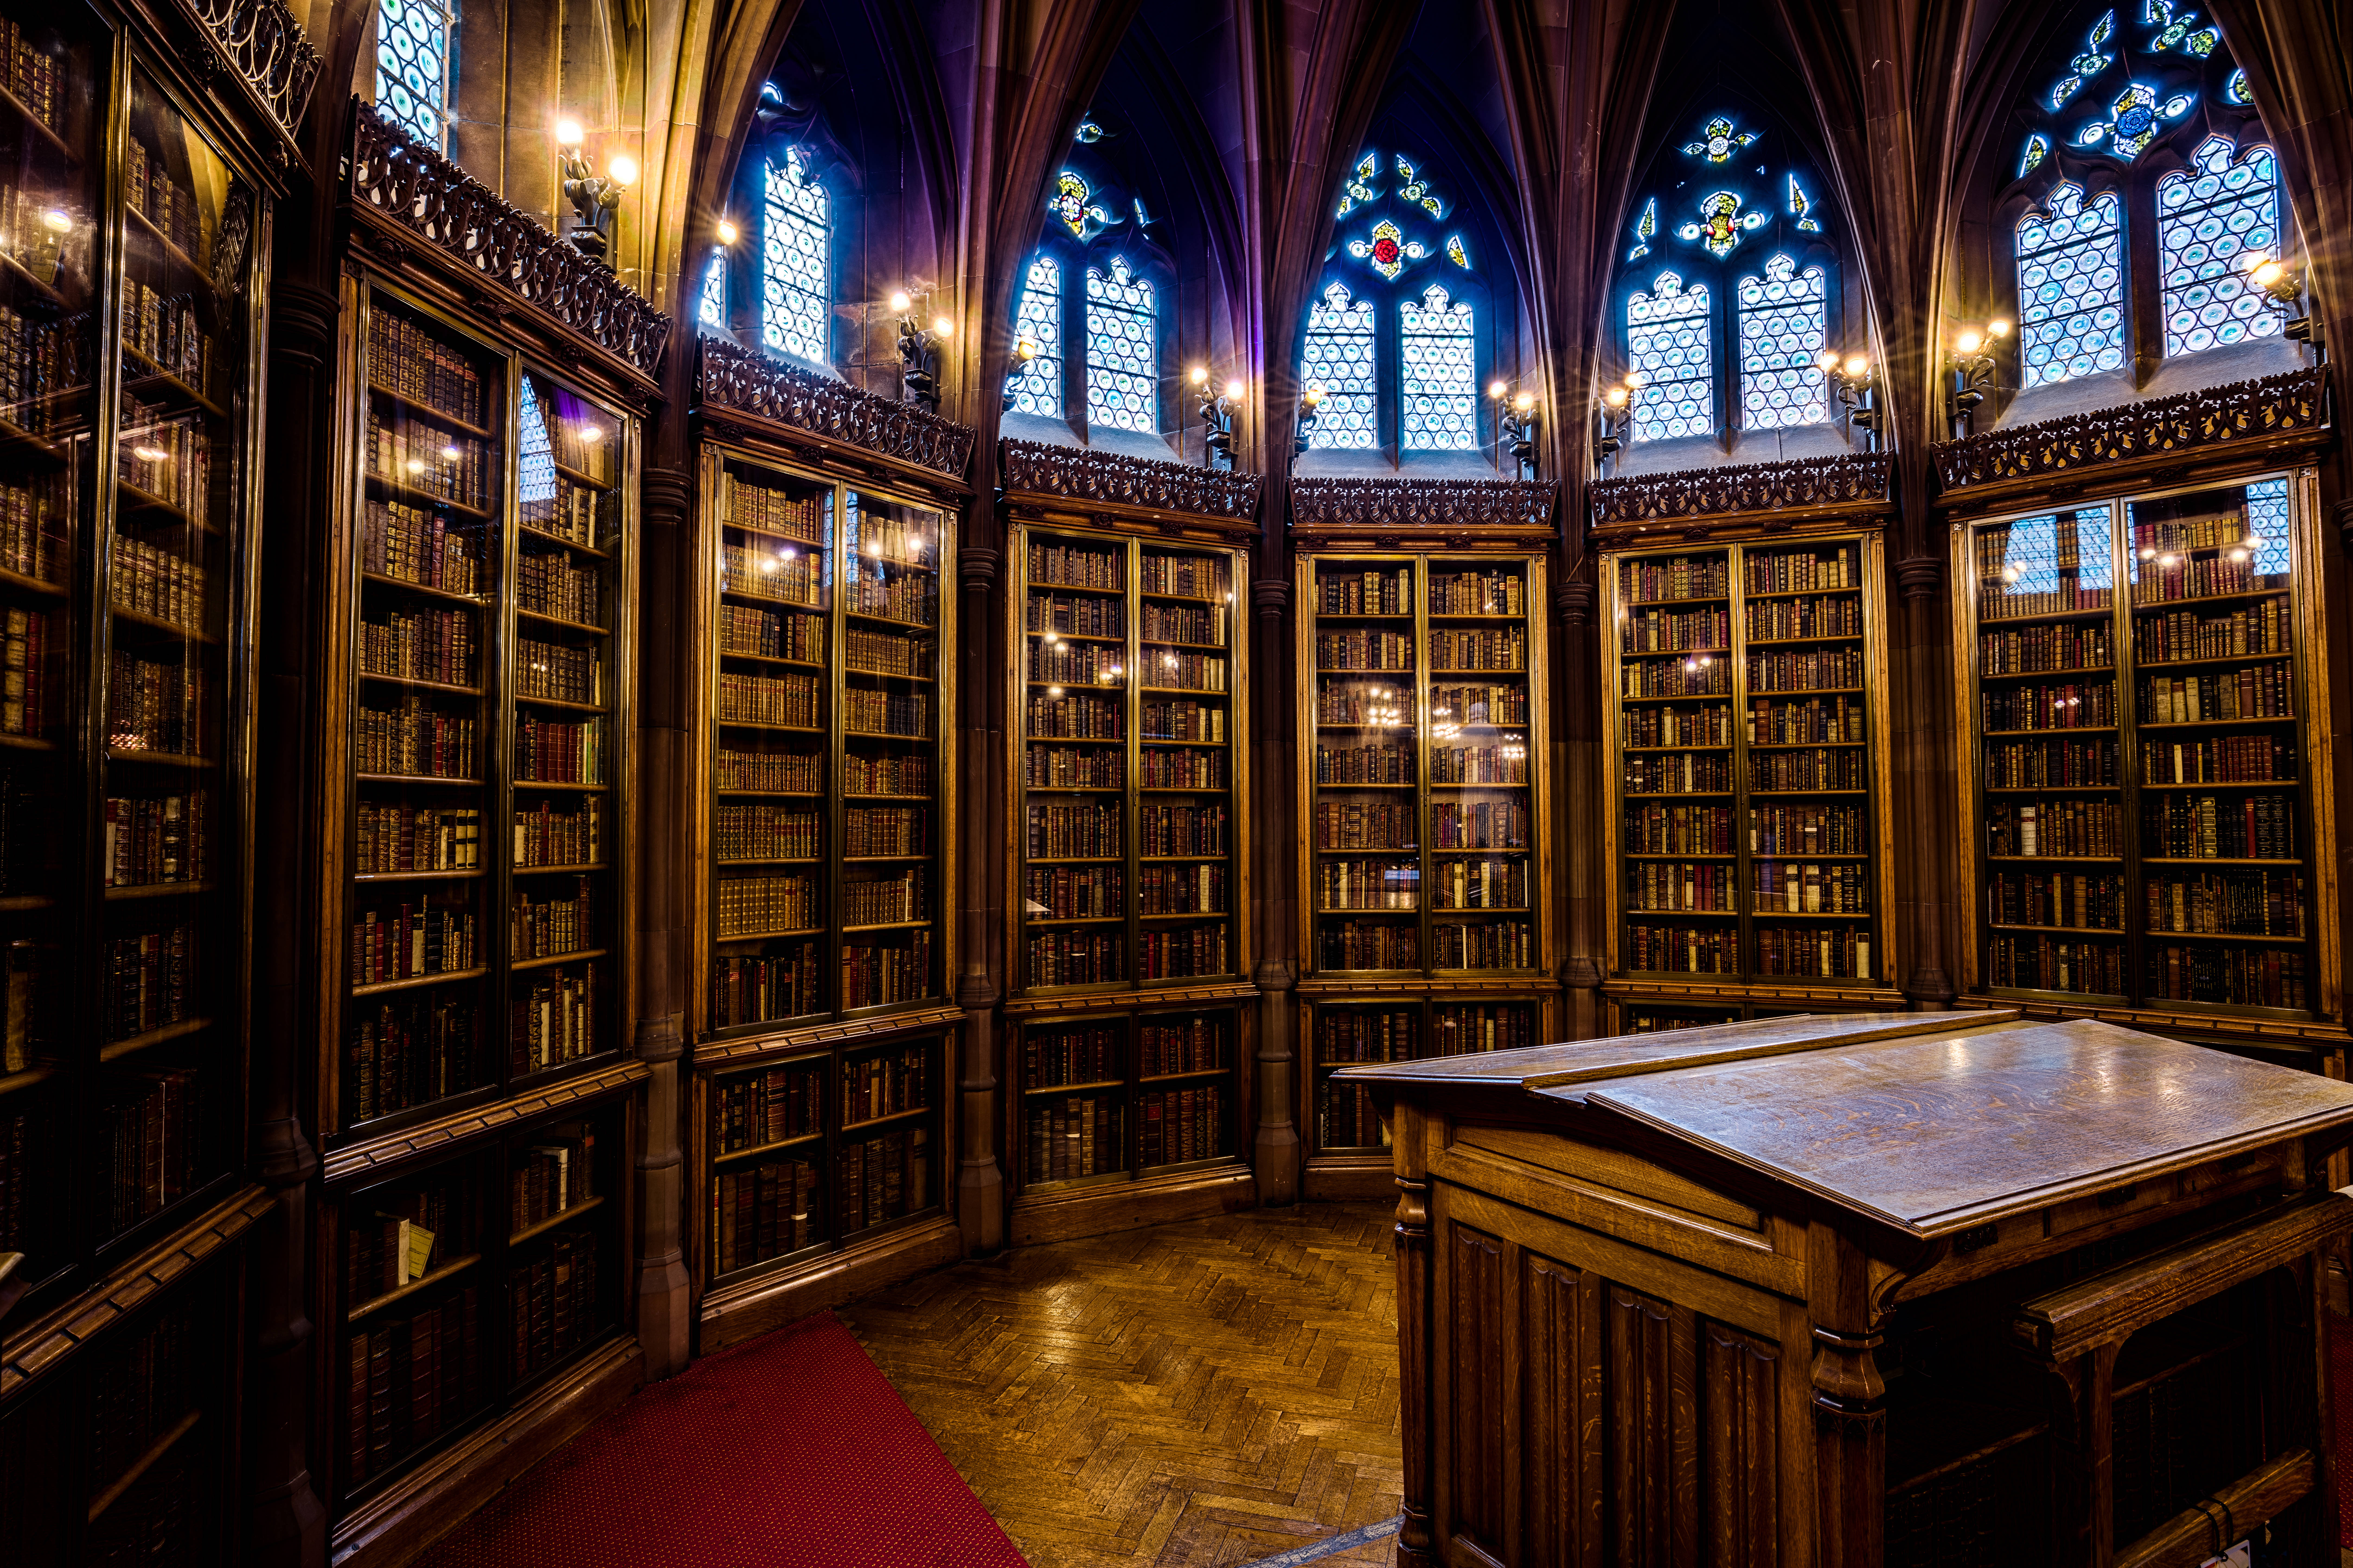
book, architecture, interior, building, old, reading, shelf, historic, room, bookshelf, interior design, manchester, free, inside, cool image, library, ornate, books, university, shelves, stock, michael, beautiful, d, bookshelves, famous, pretty, hires, pp5182, michaeldbeckwith, beckwith, 4k, 8k, uhd, pritty, thejohnrylandslibrary, john, rylands, manchesteruniversity, readingroom, estate, i, encolsure, public library